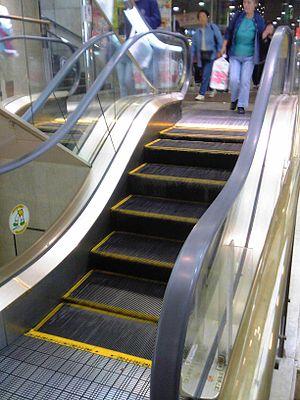
Un escalier mécanique, appelé aussi escalier roulant ou escalateur, est un transporteur-élévateur adapté au transport de personnes, consistant en un escalier dont les marches mobiles sont entraînées mécaniquement tout en restant en permanence dans un plan horizontal.